Louisville Public Library

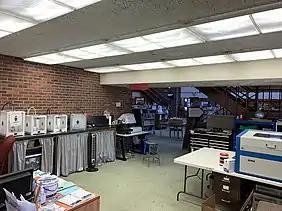
3D printers in the Louisville Public Library's Makerspace. In the foreground is a laser wood engraving machine.

Following a trend among public libraries, the Louisville Public Library has a Makerspace with 3D printers, a laser wood engraving machine, and other equipment for patrons to create their own designs for personal or business use. The Makerspace assesses charges based on costs of materials needed for the design. Lastly, an embroidering machine is available for use in any craft.